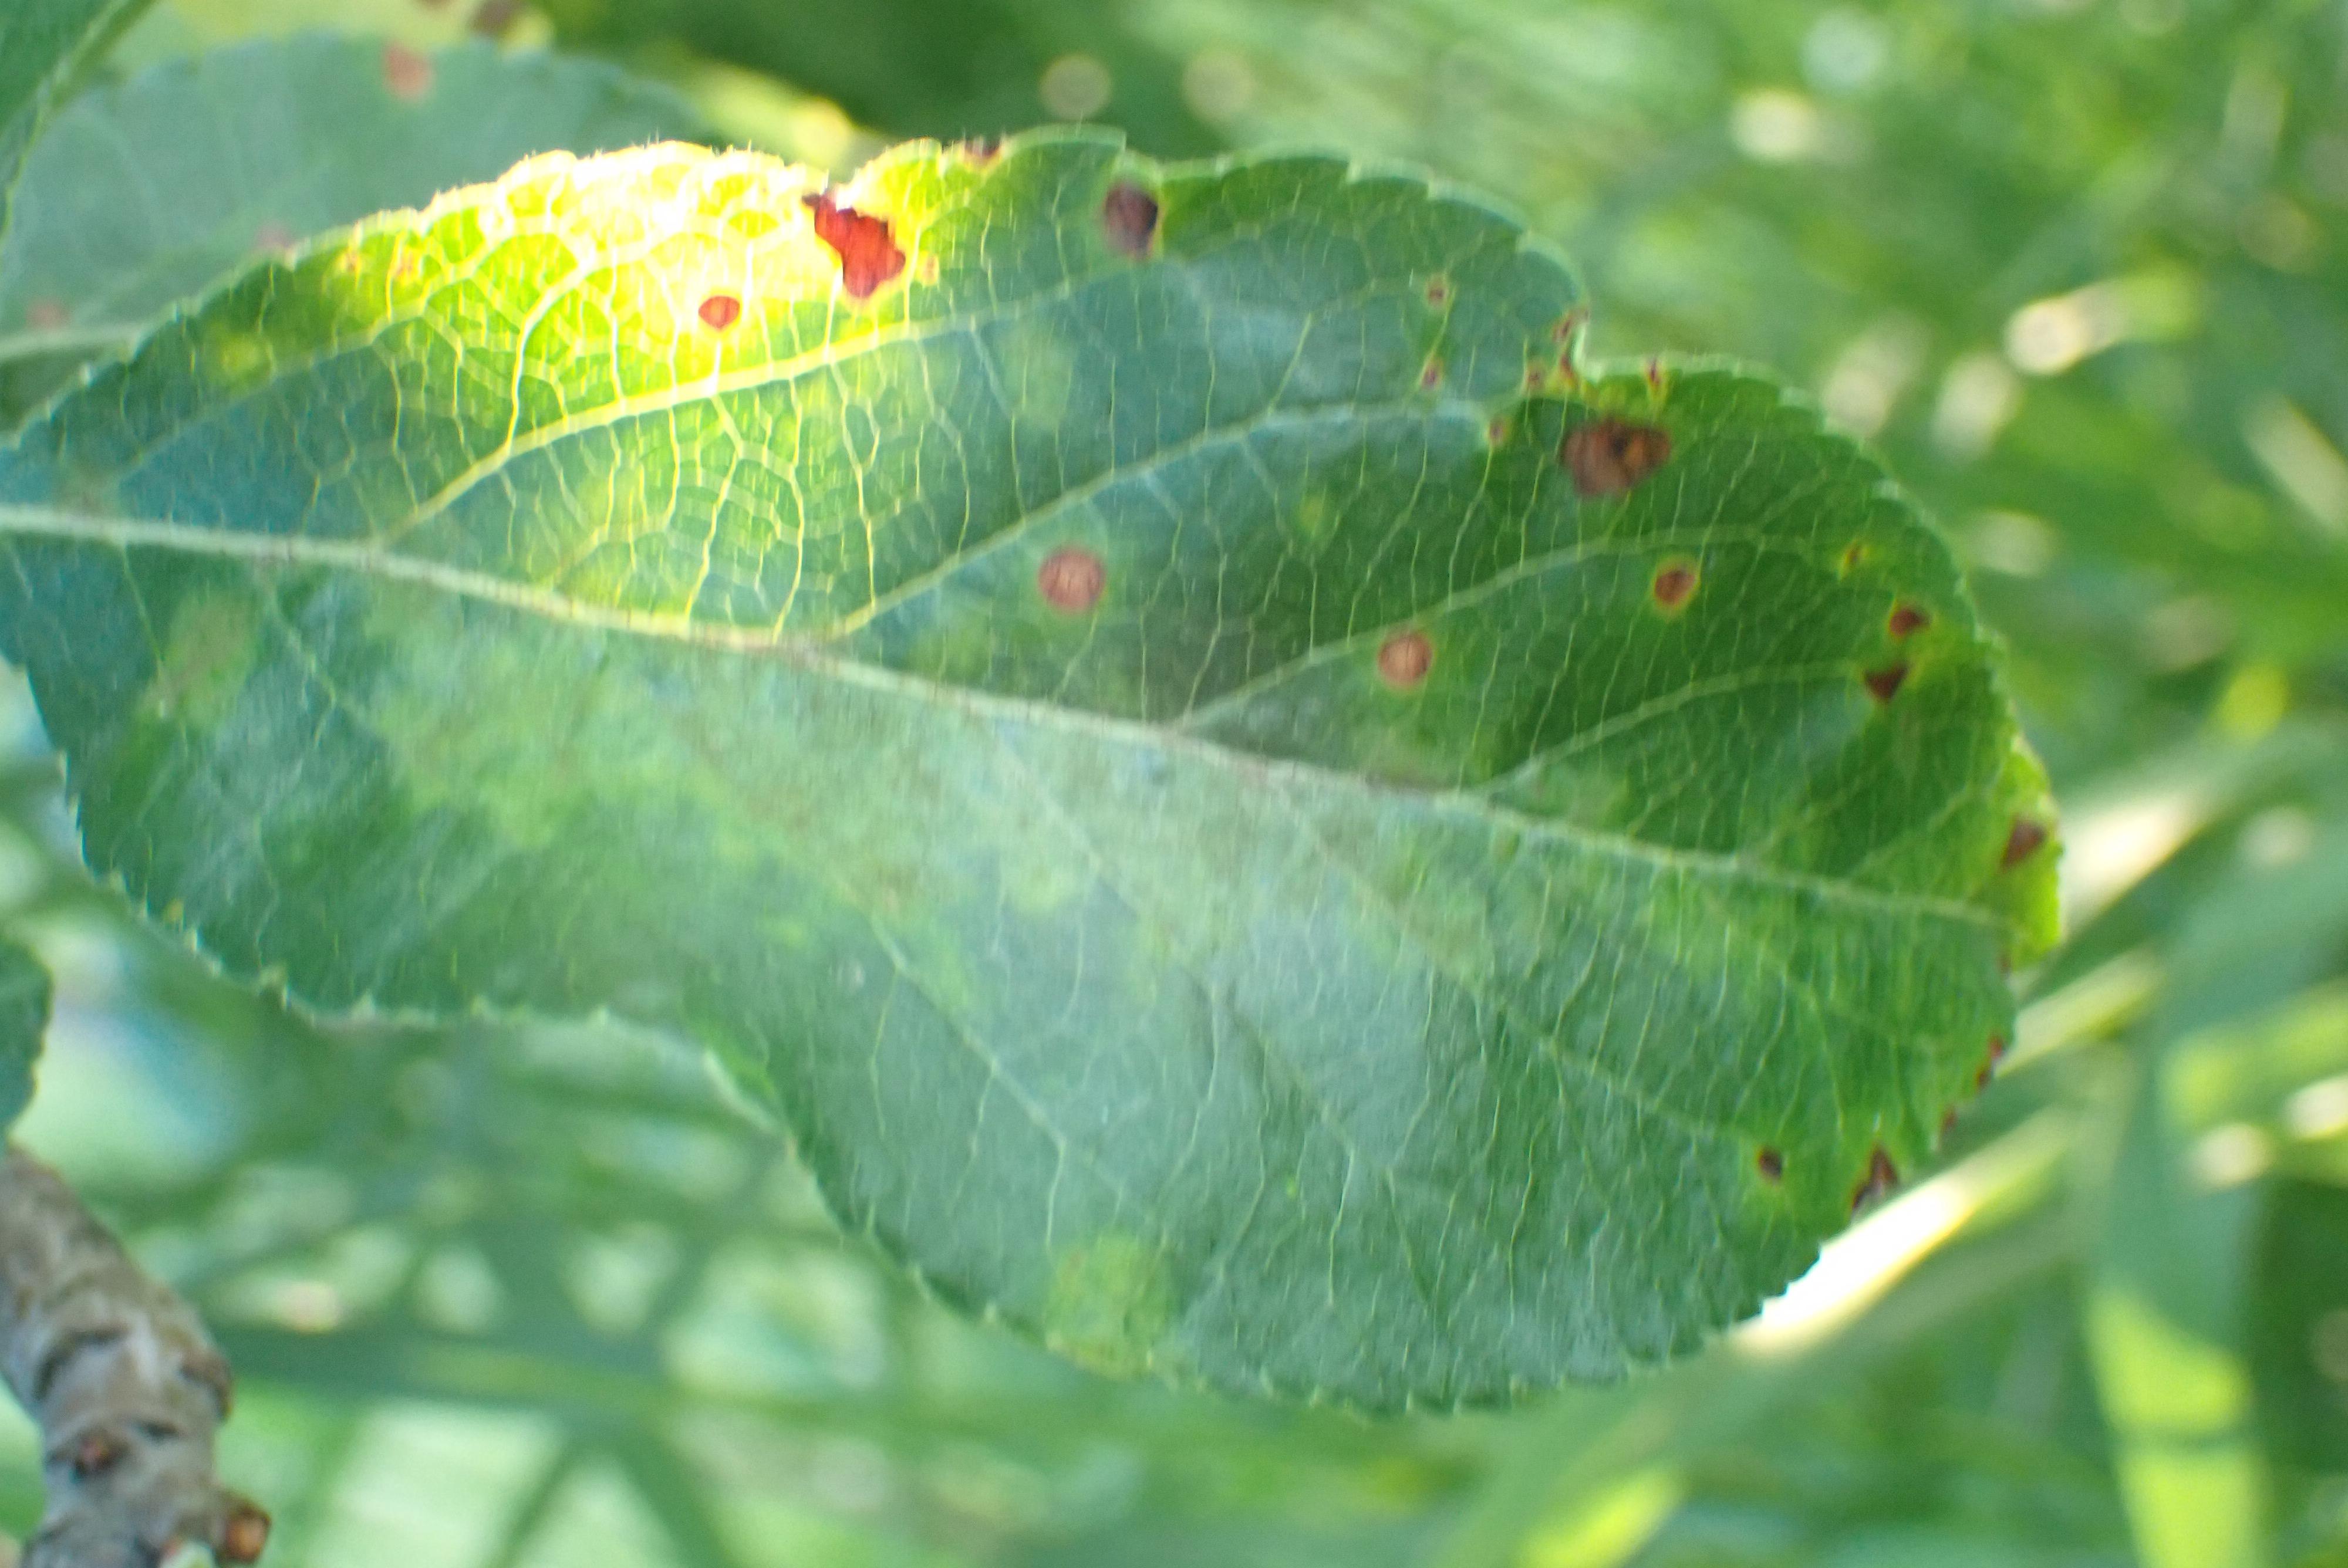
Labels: scab, frog_eye_leaf_spot